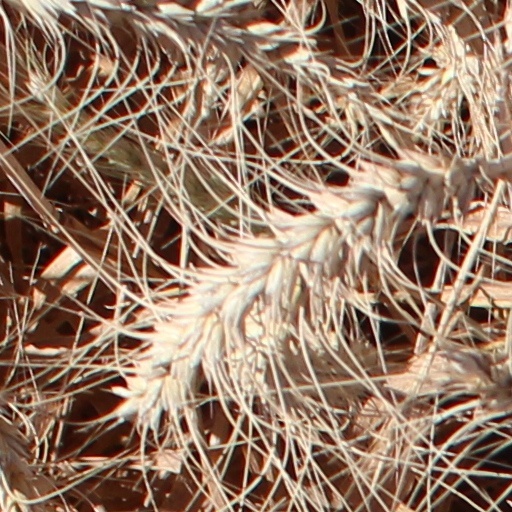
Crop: wheat